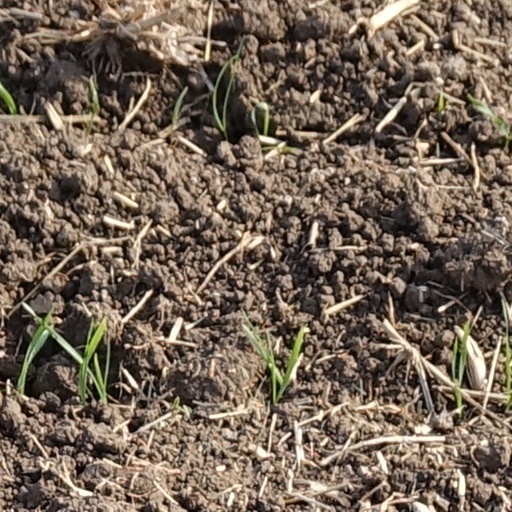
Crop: wheat